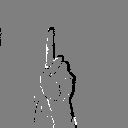
ASL letter: d